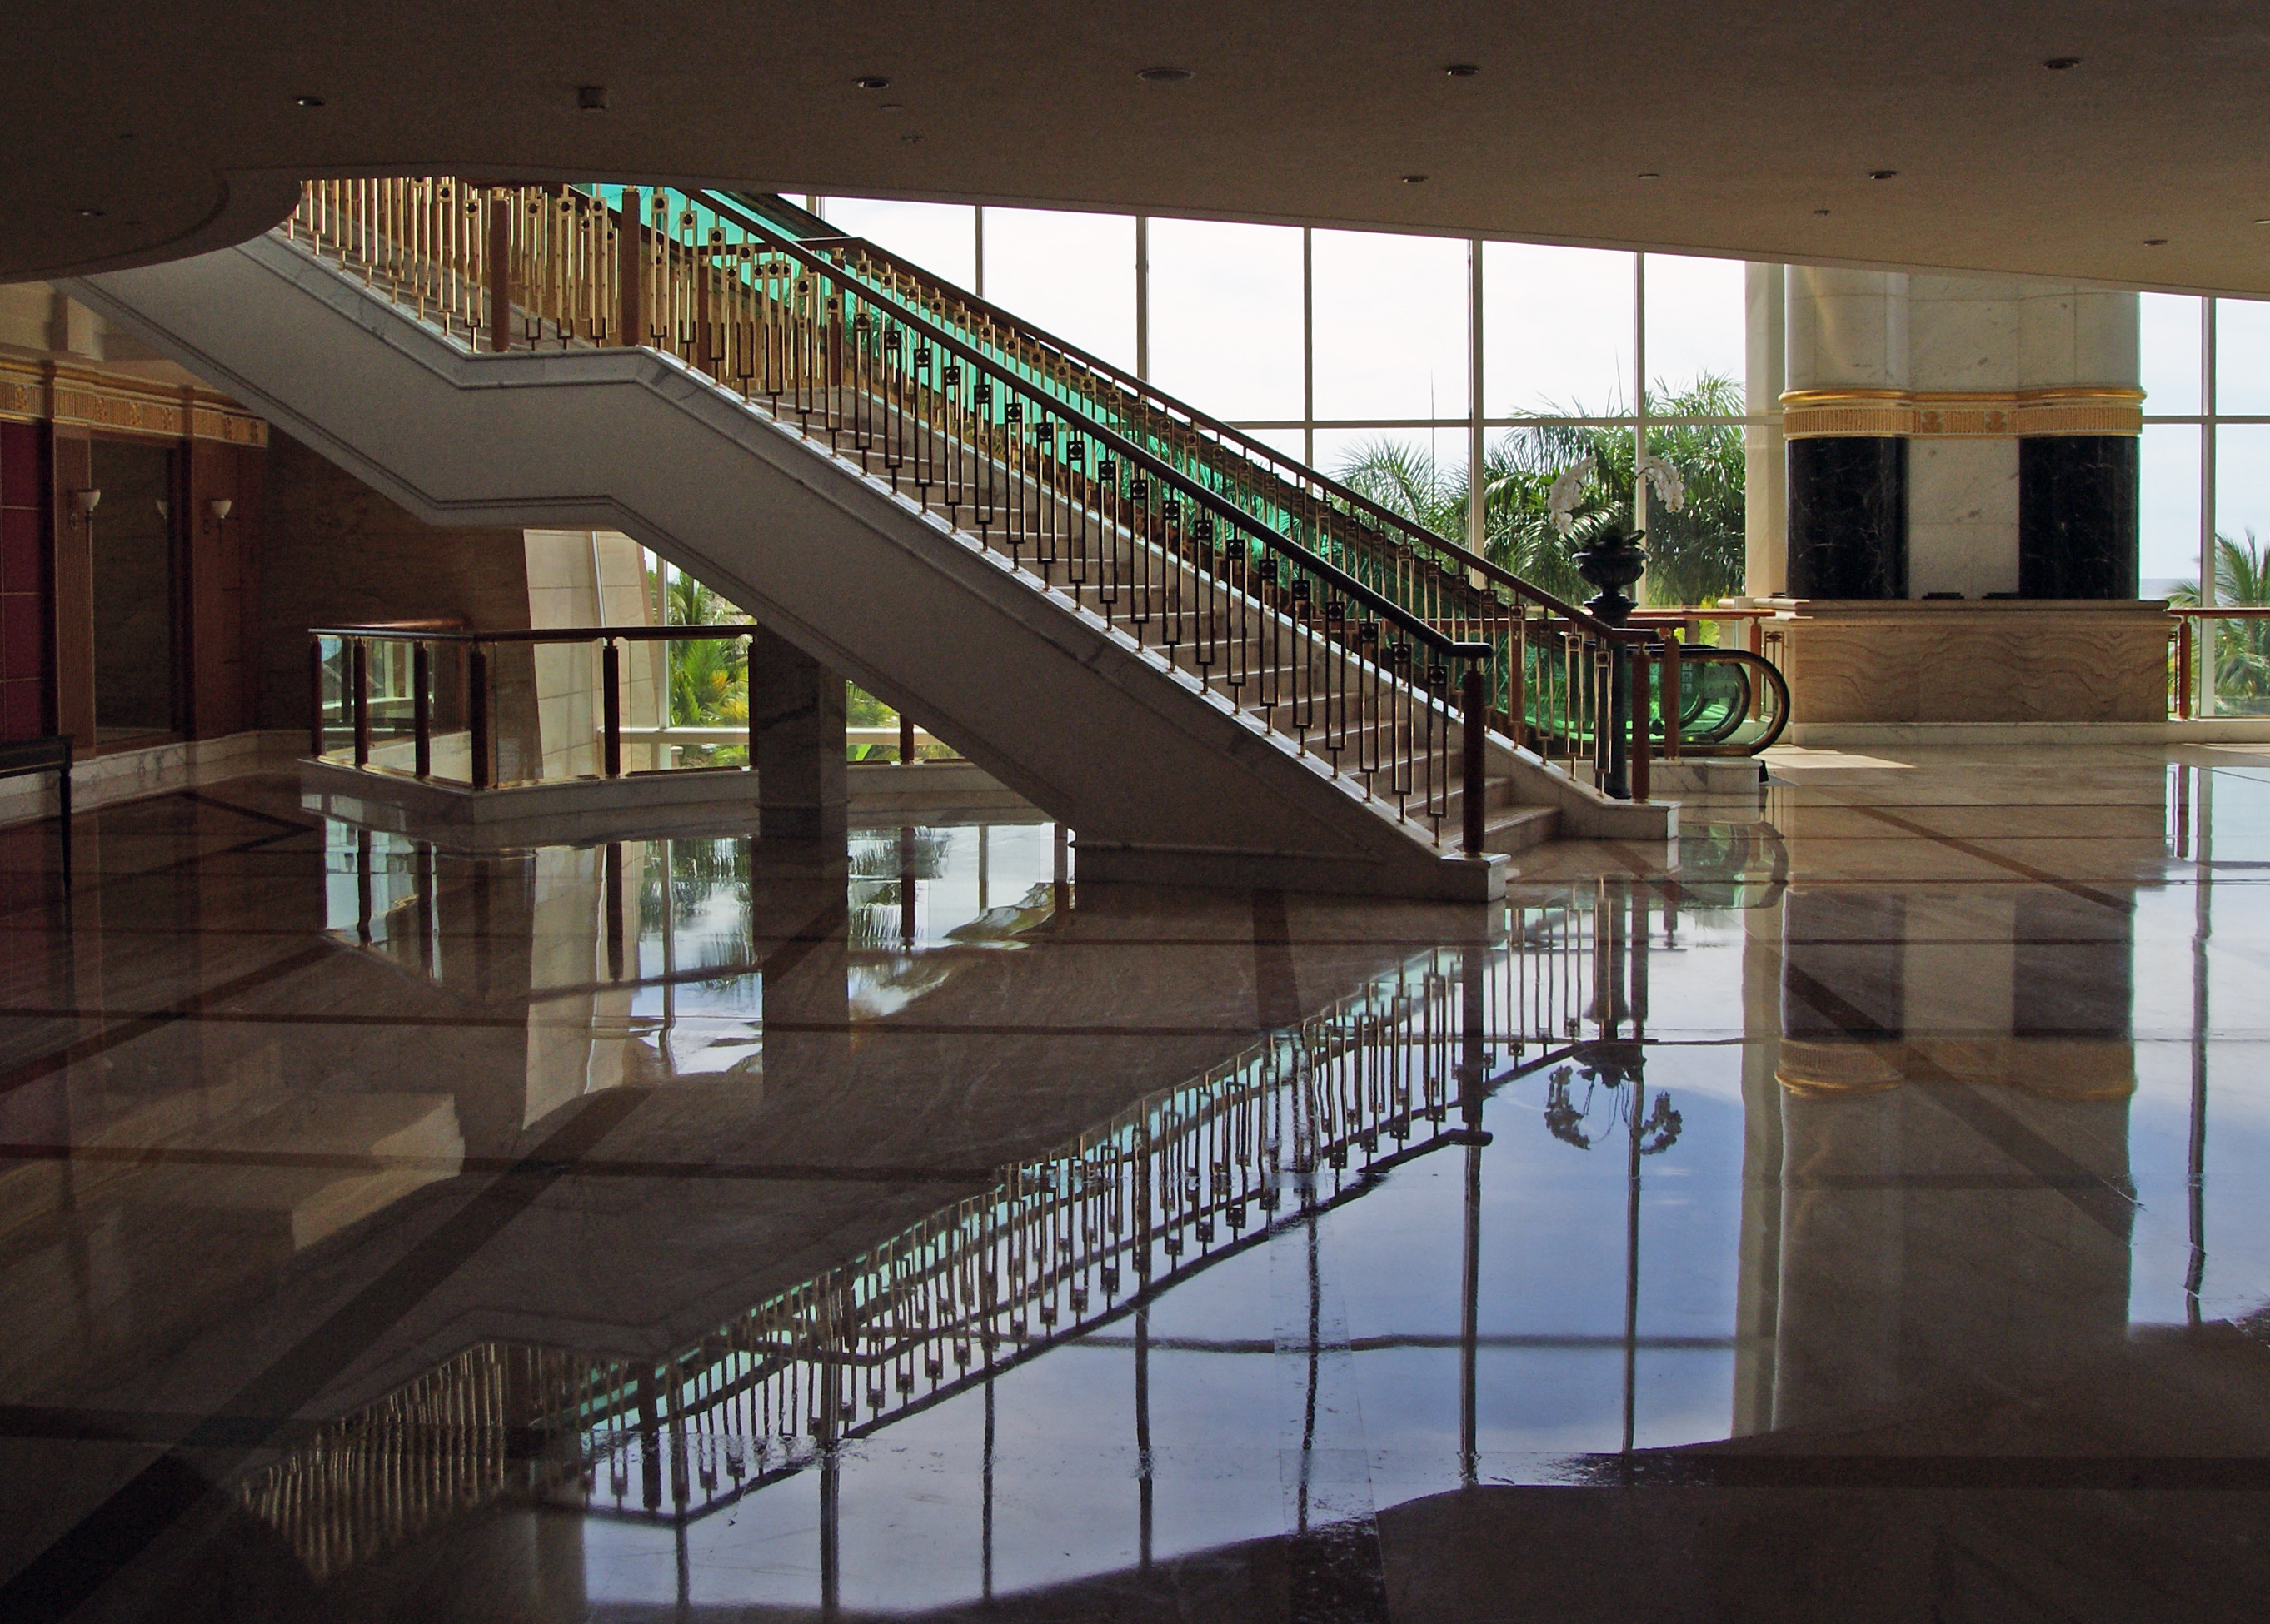
architecture, facade, professional, interior design, handrail, stairs, symmetry, tourist attraction, estate, brunei, daylighting